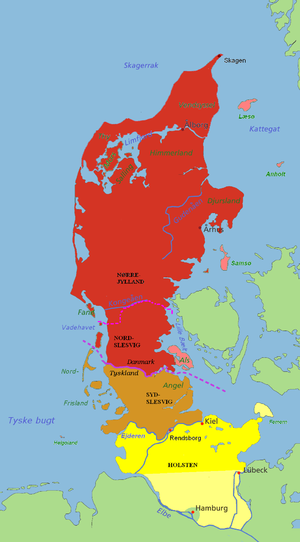
Le Traité de Heiligen fut signé à Heiligen en 811 entre le roi Hemming de Danemark et Charlemagne. Selon les termes de l'accord, la frontière sud du Danemark s'établissait sur l'Eider. Par ailleurs, le traité confirmait la paix établie par les deux signataires en 810.